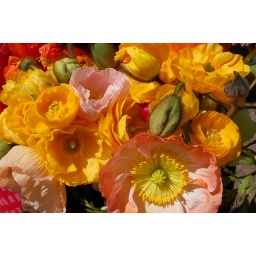
photoshoot for studio choo flowers using poppies and ranunculus grown locally in moss beach